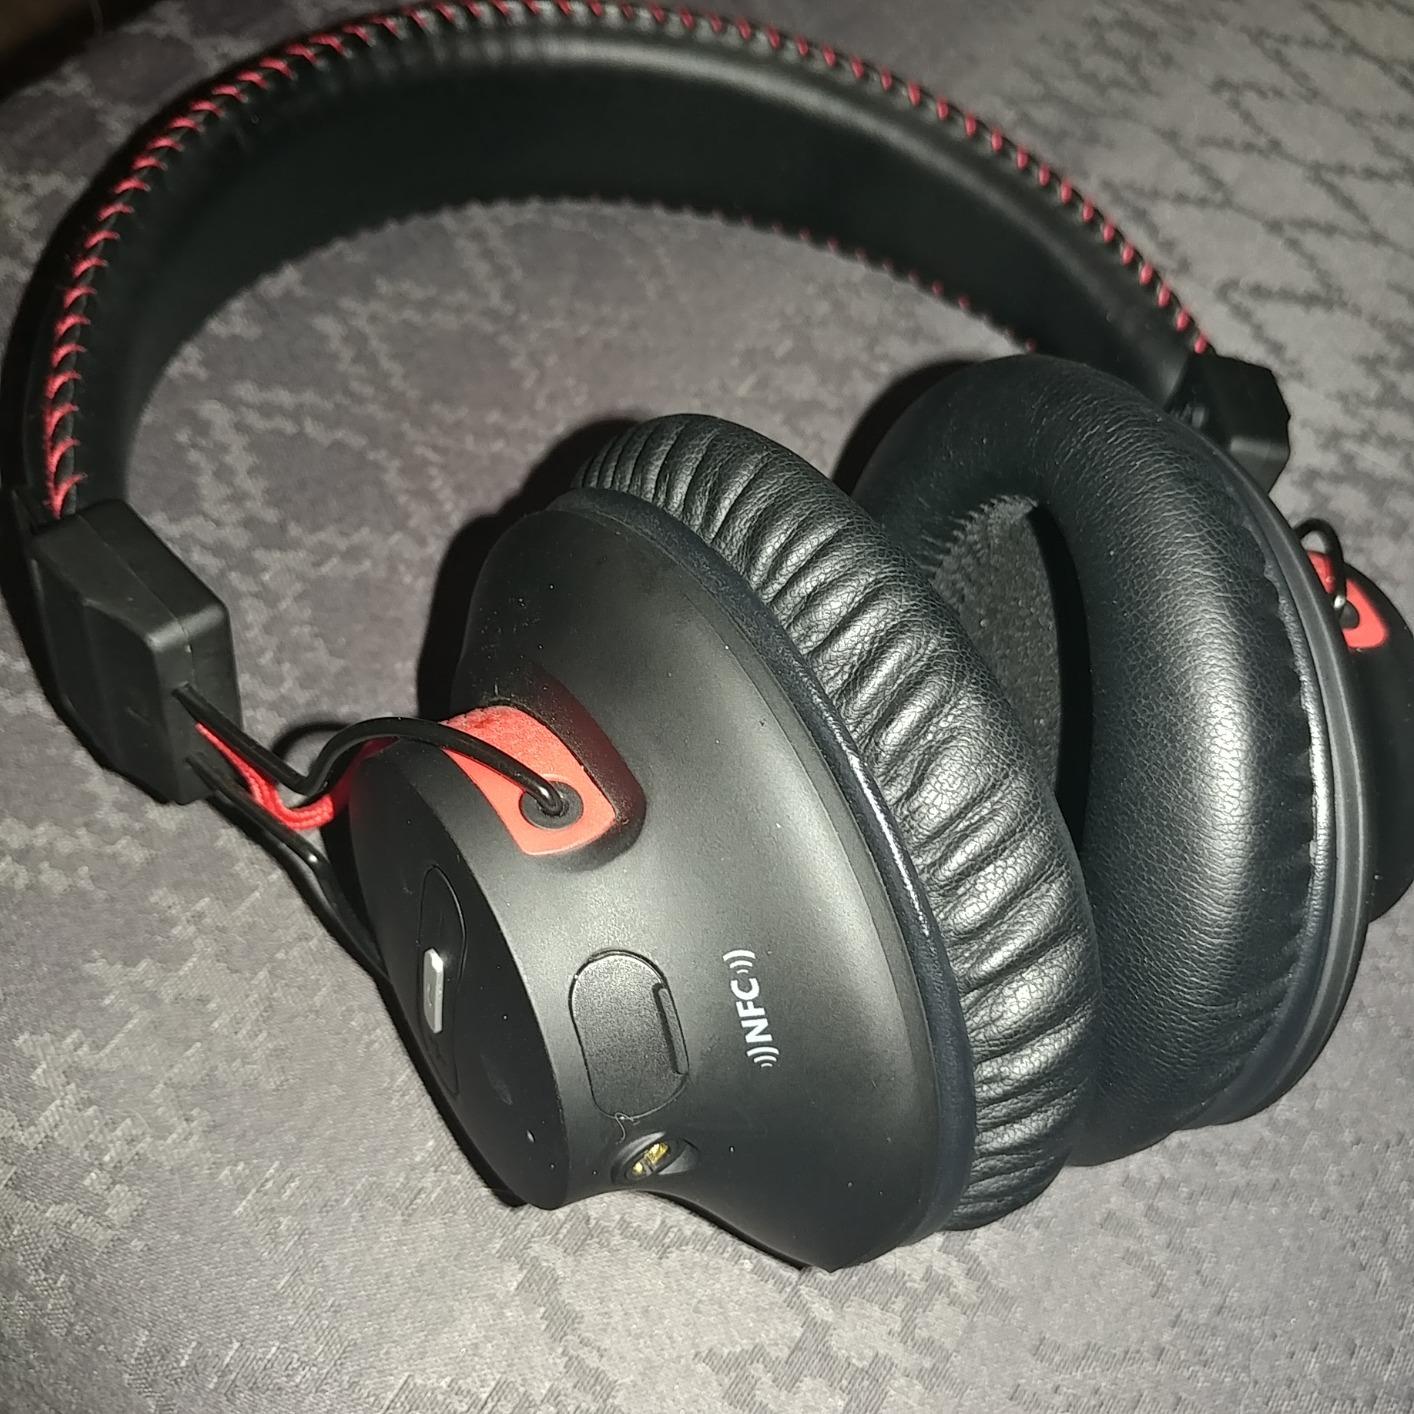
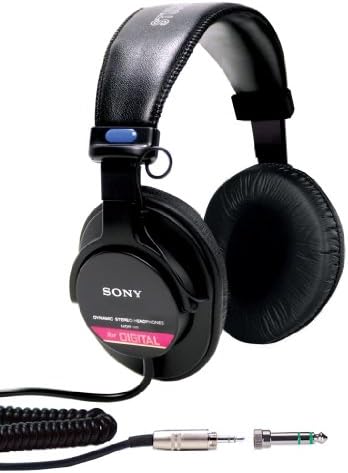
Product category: headphones
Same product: no